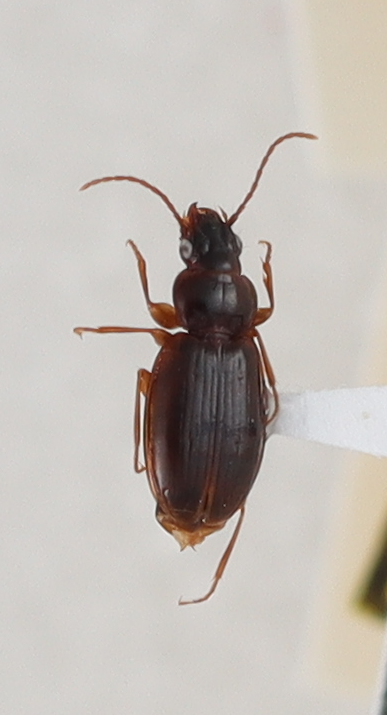
Scientific name: Trechus obtusus
Plot: 2
Trap: S
Collected: 20210727